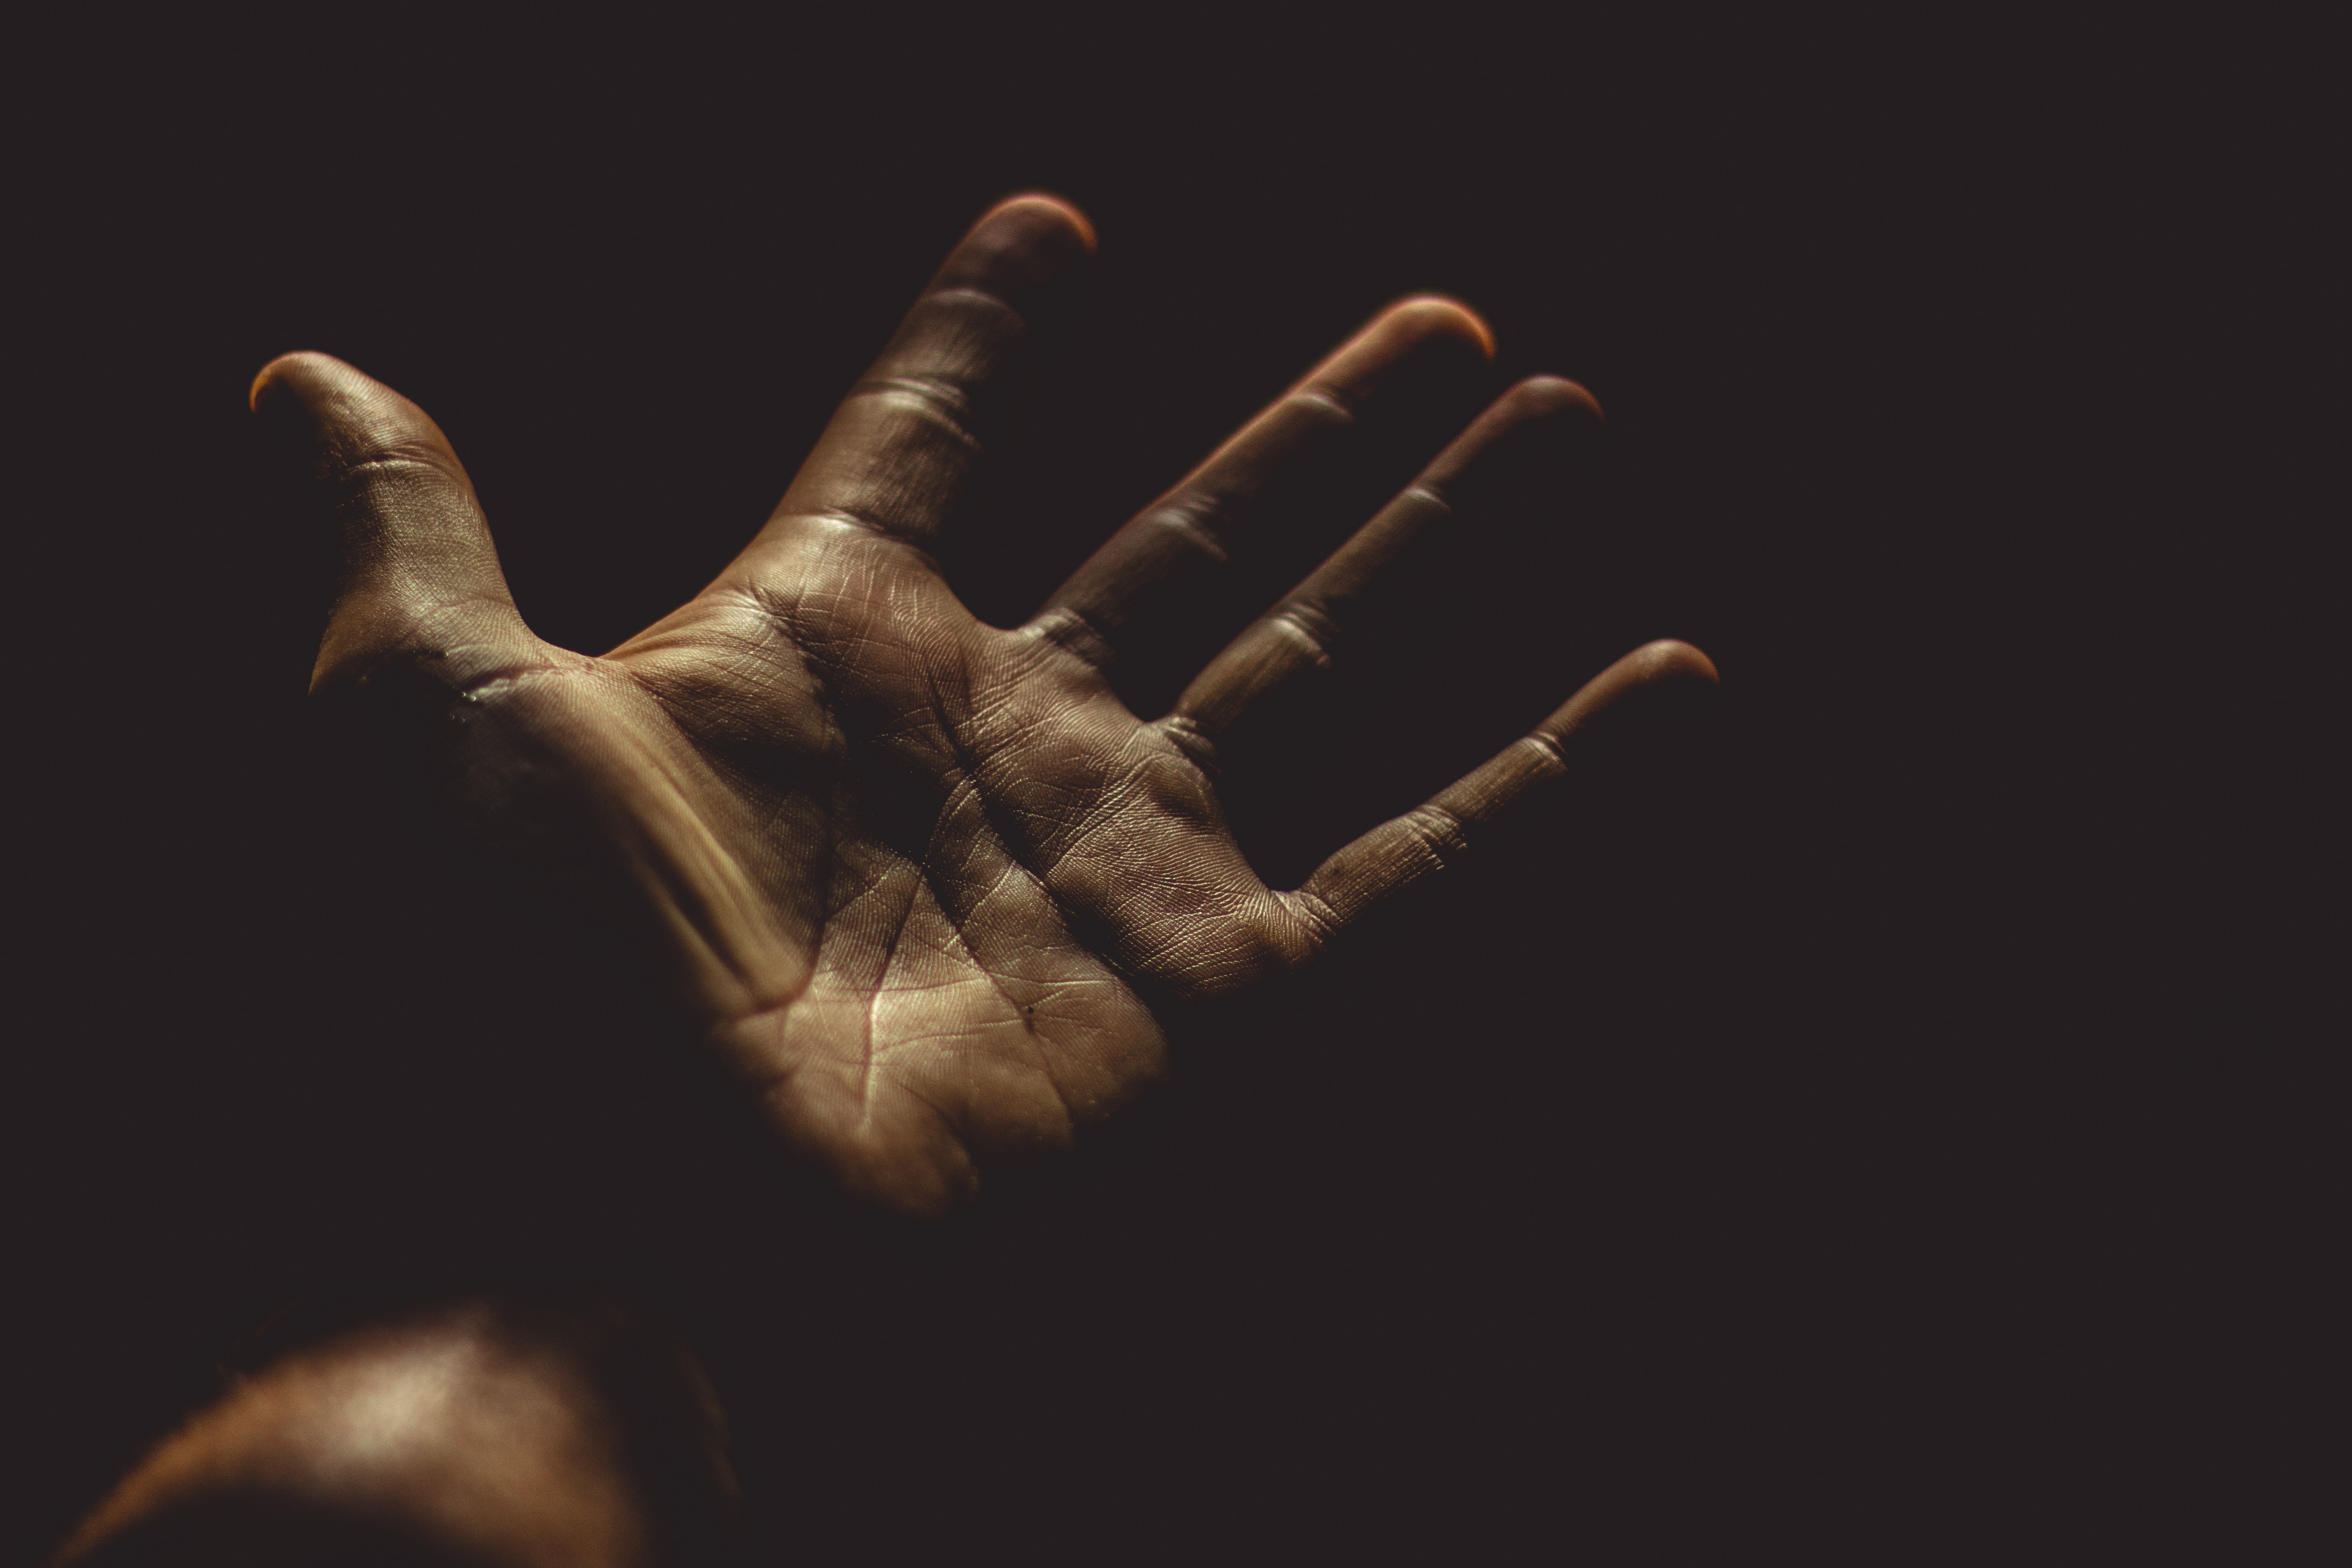
hand, finger, sky, sign language, darkness, gesture, photography, flesh, thumb, nail